Storhamar Church

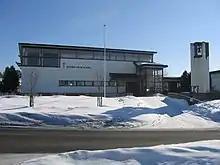
View of the church

Storhamar Church is a parish church of the Church of Norway in Hamar Municipality in Innlandet county, Norway. It is located in the town of Hamar. It is one of the churches for the Hamar parish which is part of the Hamar domprosti (deanery) in the Diocese of Hamar. The white, concrete church was built in a rectangular design in 1975 using plans drawn up by the architect Willy Sveen. The church seats about 380 people.